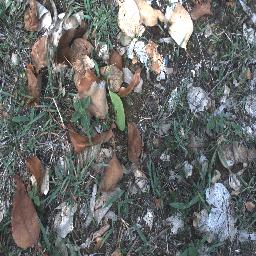
Label: negative